Ethiopian Empire

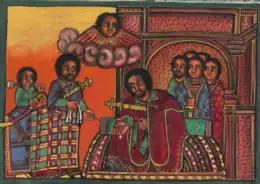
Painting of Emperor Zara Yaqob at his coronation

Following Amda Seyon's campaigns to the east. Most of the Muslims in the Horn would become tributaries to the Ethiopian Empire, among them being the Ifat Sultanate. Amda Seyon was succeeded by his son Newaya Krestos in 1344. Newaya Krestos would put down several Muslim revolts in Adal and Mora. Towards the end of his reign he aggressively helped the Patriarch of Alexandria Mark IV, who had been imprisoned by As-Salih Salih, the Sultan of Egypt. One step Newaya Krestos took was to imprison the Egyptian merchants in his kingdom. The Sultan was forced to back down.